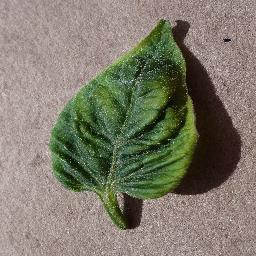
Label: Tomato___Tomato_Yellow_Leaf_Curl_Virus